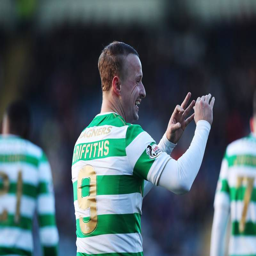
footballer insists no player will eve be bigger than the team